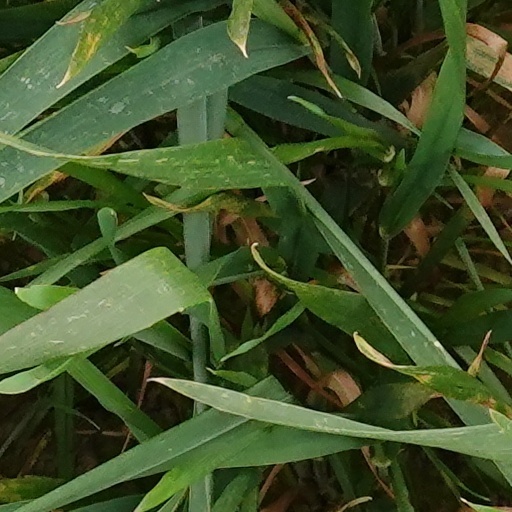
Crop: wheat